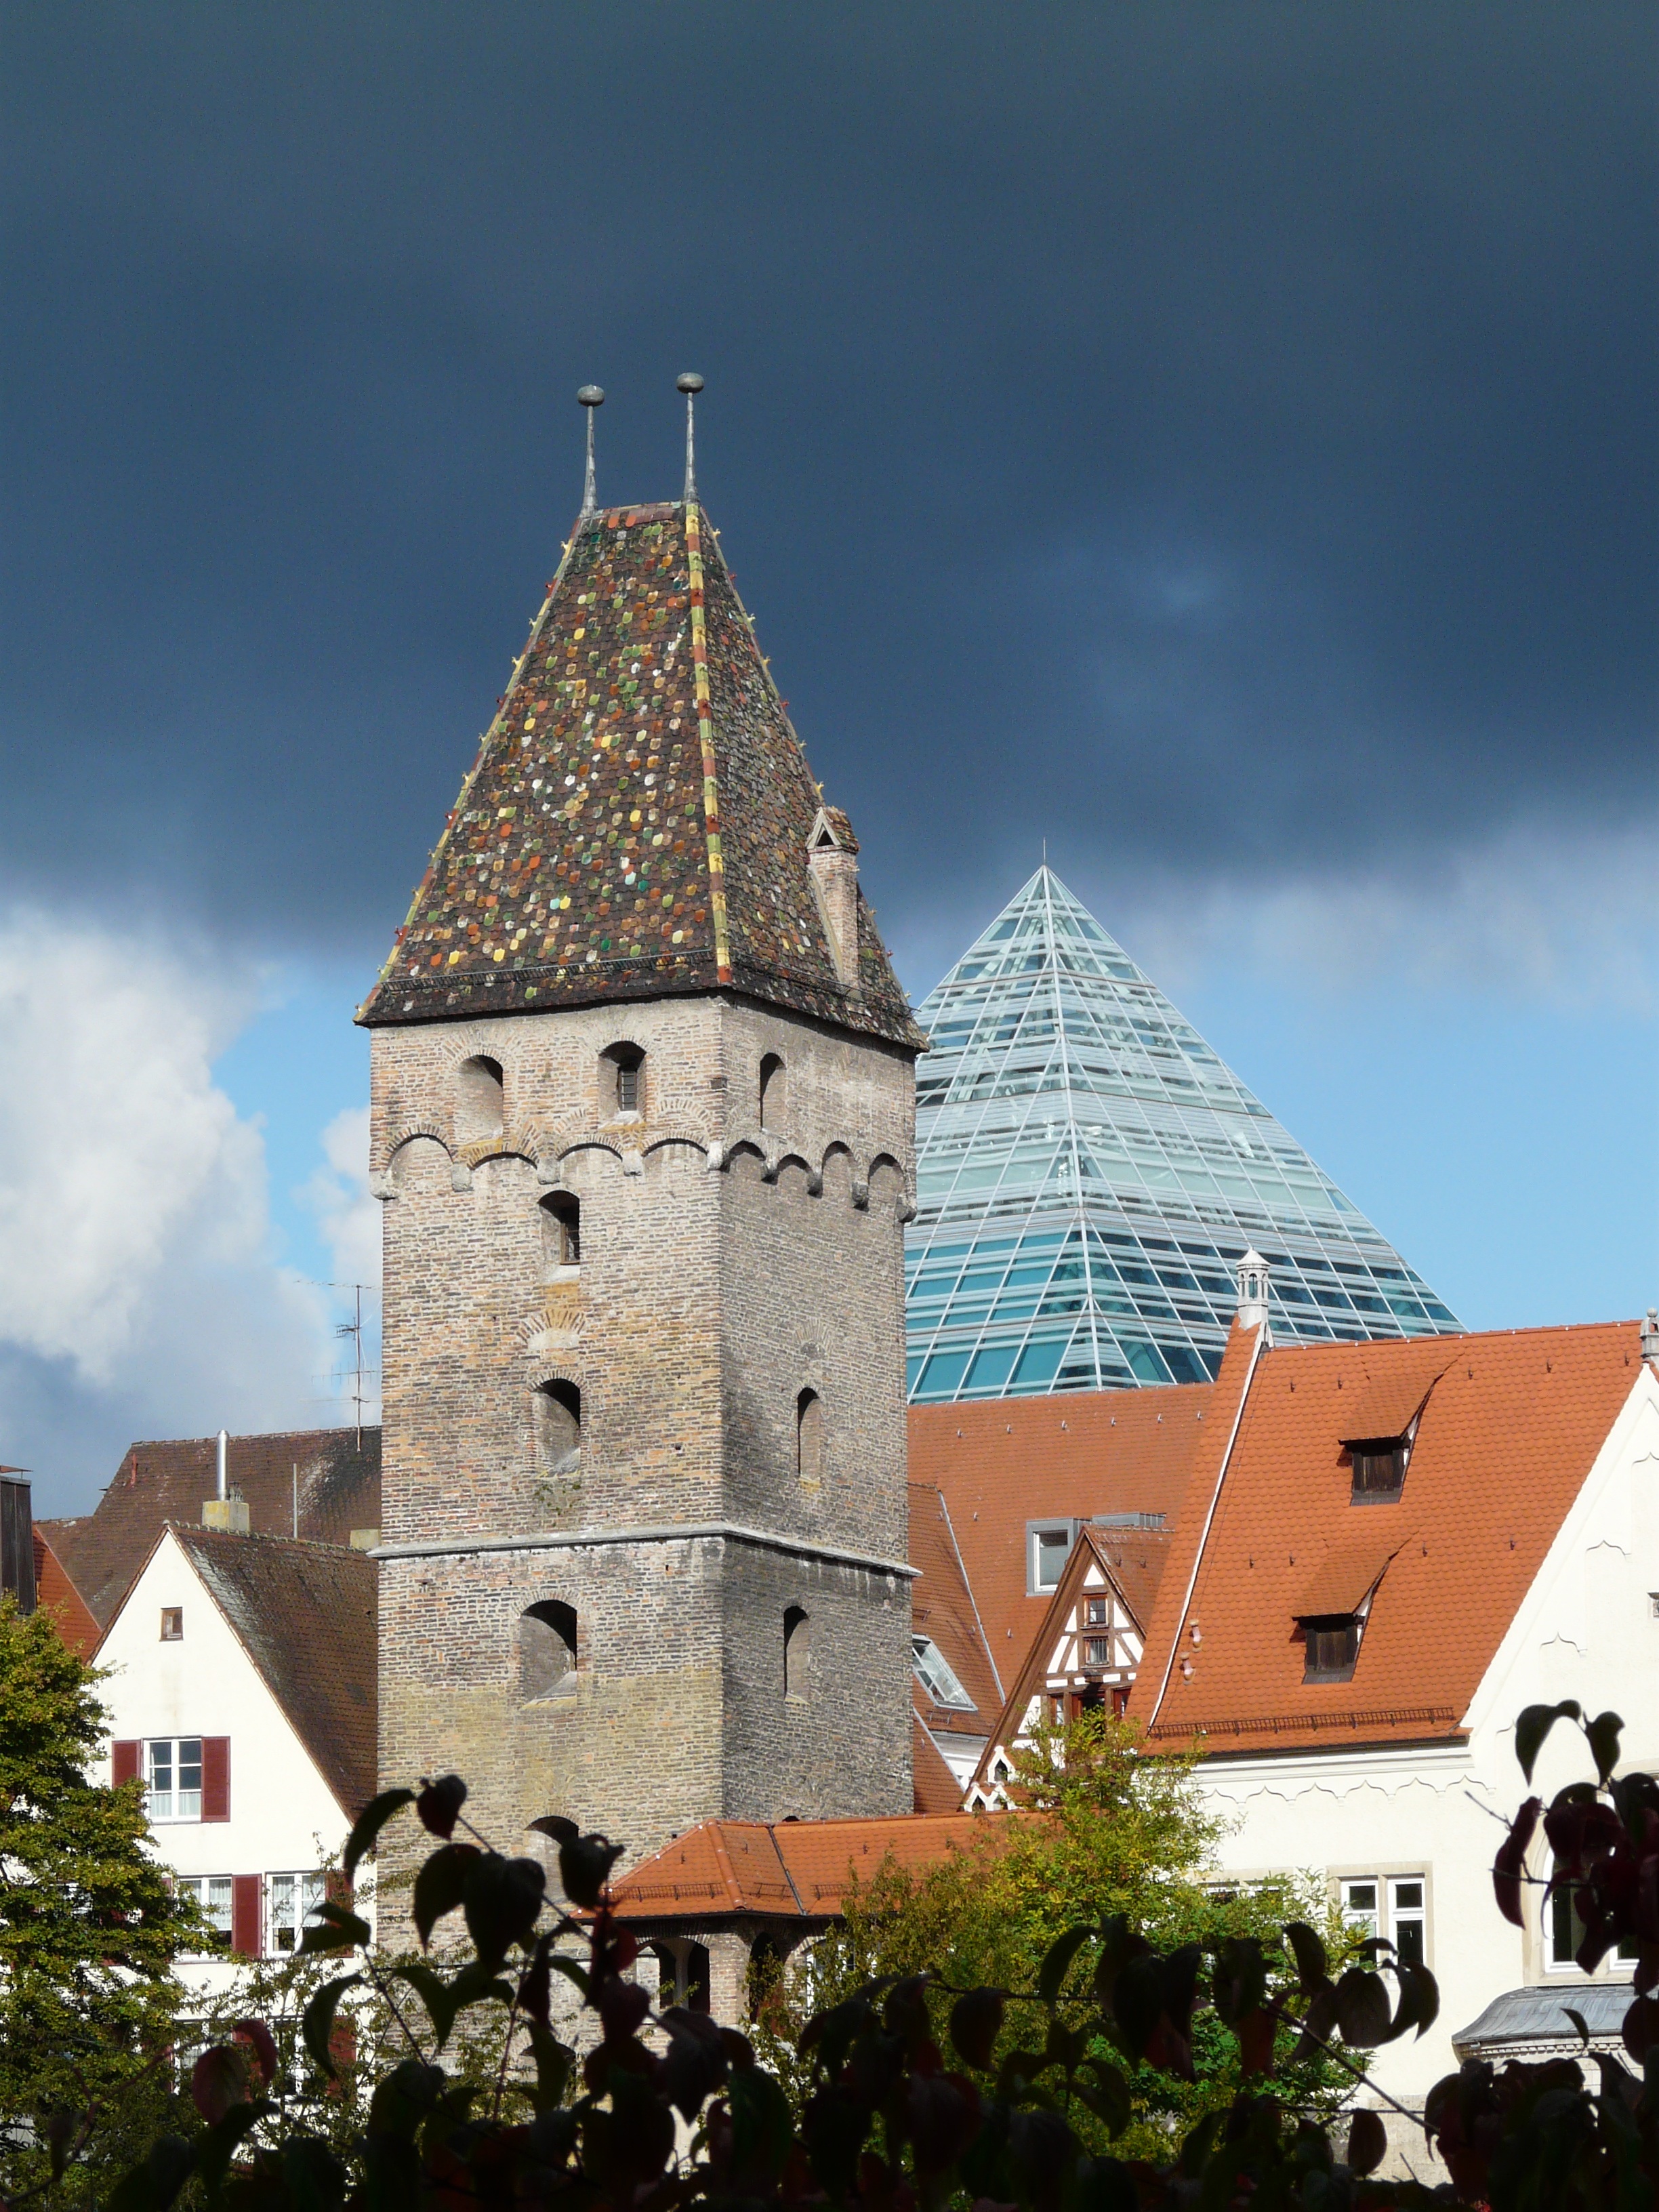
architecture, glass, town, building, city, home, tower, pyramid, landmark, church, cathedral, tourism, place of worship, clock tower, city view, bell tower, spire, steeple, ulm, city panorama, glass pyramid, city library, glazing, metzgerturm